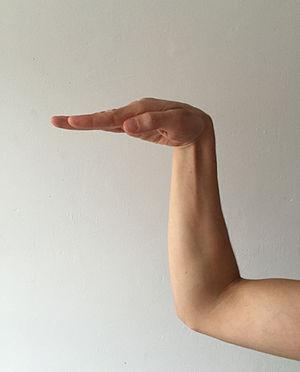
Style du serpent en Kung Fu
L'art martial du serpent imite le serpent : Fluidité et rapidité.